Yellow grease

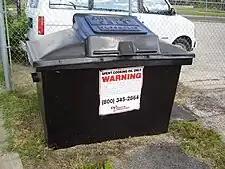
A bin for spent cooking oil in Austin, Texas, United States, managed by a recycling company.

Yellow grease, also termed used cooking oil (UCO), used vegetable oil (UVO), recycled vegetable oil, or waste vegetable oil (WVO), is recovered from businesses and industry that use the oil for cooking.